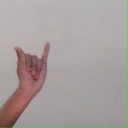
अक्षर: य